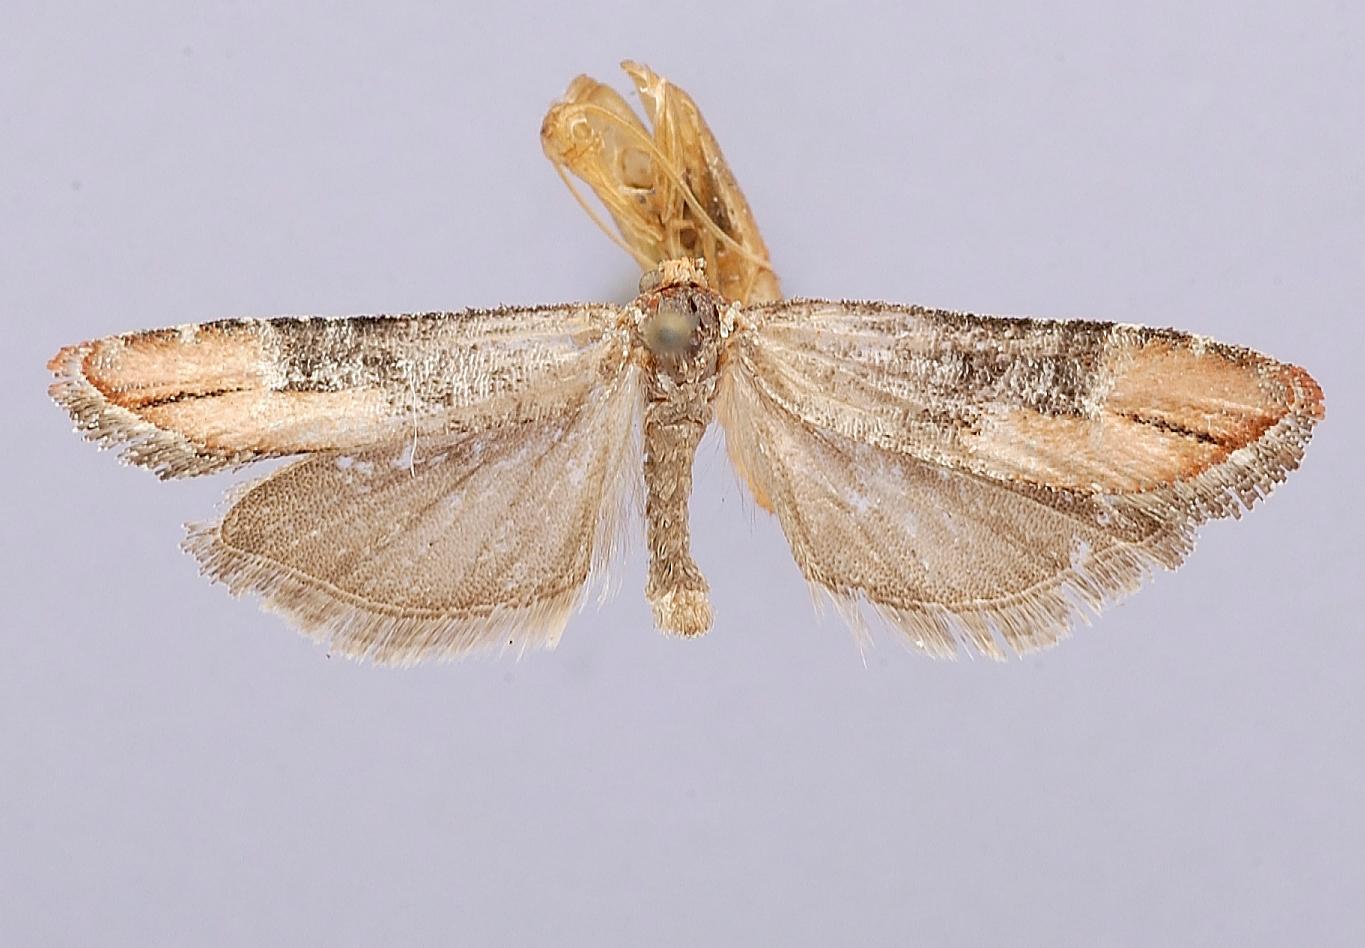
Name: Evetria neomexicana
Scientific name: Evetria neomexicana Dyar, 1903
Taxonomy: Animalia, Arthropoda, Insecta, Lepidoptera, Tortricidae
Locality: Las Vegas, San Miguel, New Mexico, United States
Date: [Not Stated]